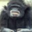
Label: chimpanzee